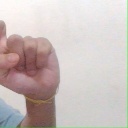
अक्षर: इ